Cyclone Evan

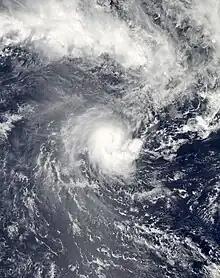
Cyclone Evan nearing the coast of Upolu, Samoa on December 13

On December 10, the FMS issued heavy rain warnings for parts of Fiji, as the trough of low pressure associated with the system, was bringing heavy rain and squally thunderstorms to parts of Fiji which they warned could lead to flash floods in parts of the archipelago. These warnings were subsequently cancelled during the next day as the system moved away from Fiji, however they started to note that the global numerical weather guidance products were agreeing on the depression, re-curving as a tropical cyclone and to start directly impacting Fiji from December 16. During the next three days, the FMS issued calls for communities to be prepared, heed warnings and act responsibly, so that they could avoid "unnecessary loss of lives and properties", as Cyclone Evan was expected to be at least a Category 4 Severe Tropical Cyclone when it entered Fijian waters. From December 15 to 18, as the system approached and passed through the archipelago, the FMS issued various strong, gale, storm and hurricane-force wind warnings for Fiji.